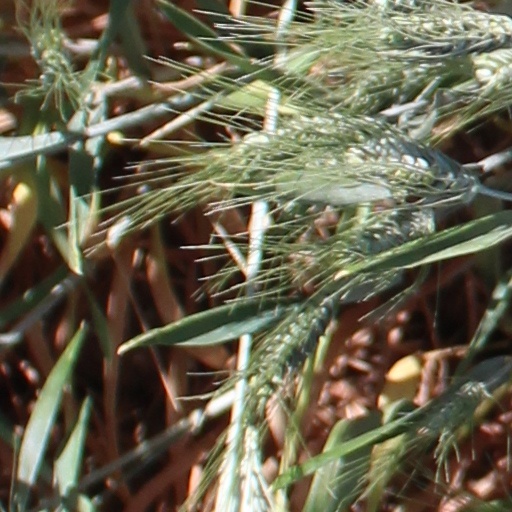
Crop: wheat